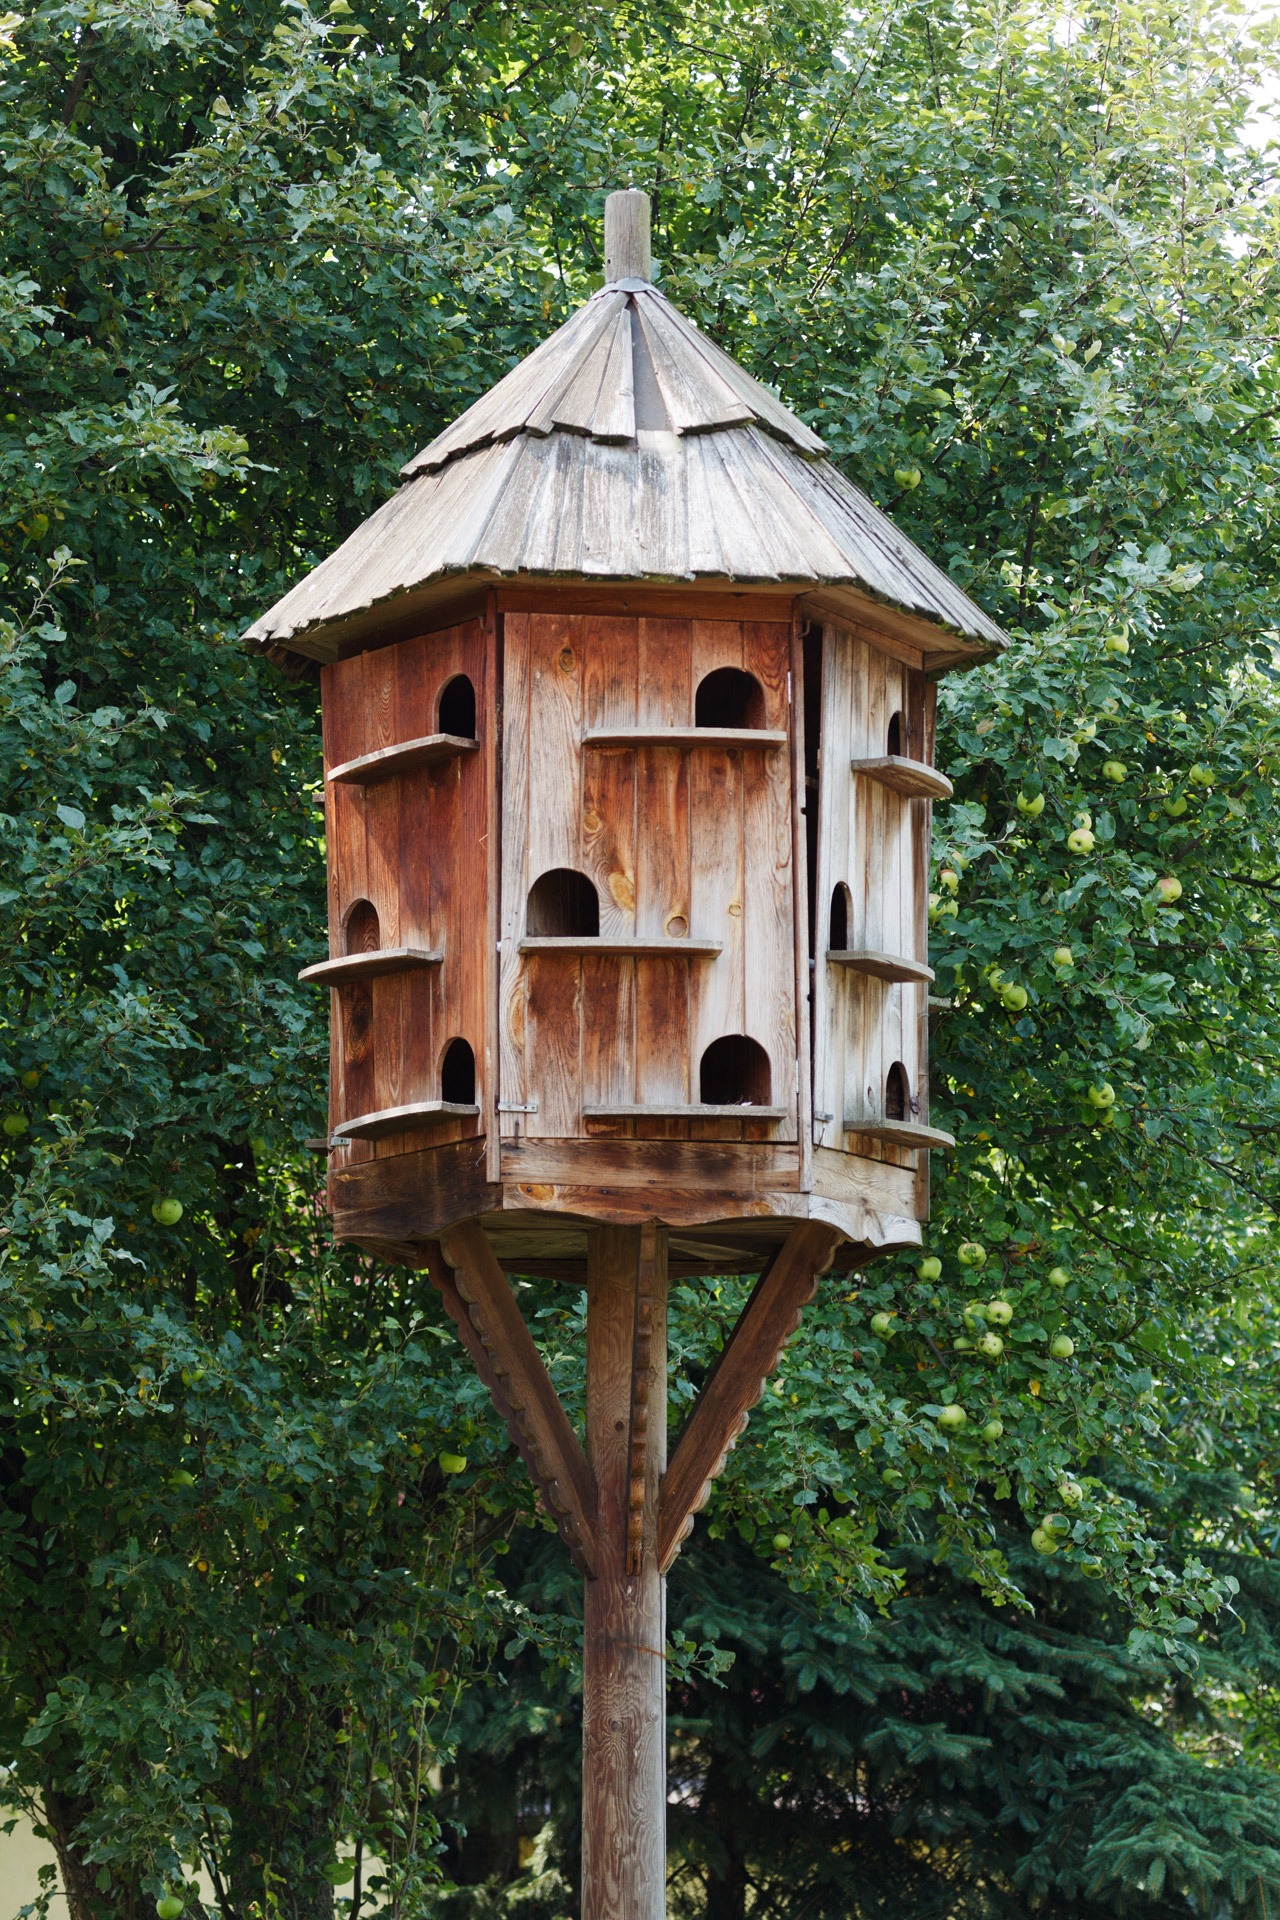
wood, house, home, rural, brown, box, pigeons, shelter, pigeon, wooden, dove, outhouse, nest, birdhouse, holes, doves, bird feeder, dovecote, man made object, outdoor structure, dovecot